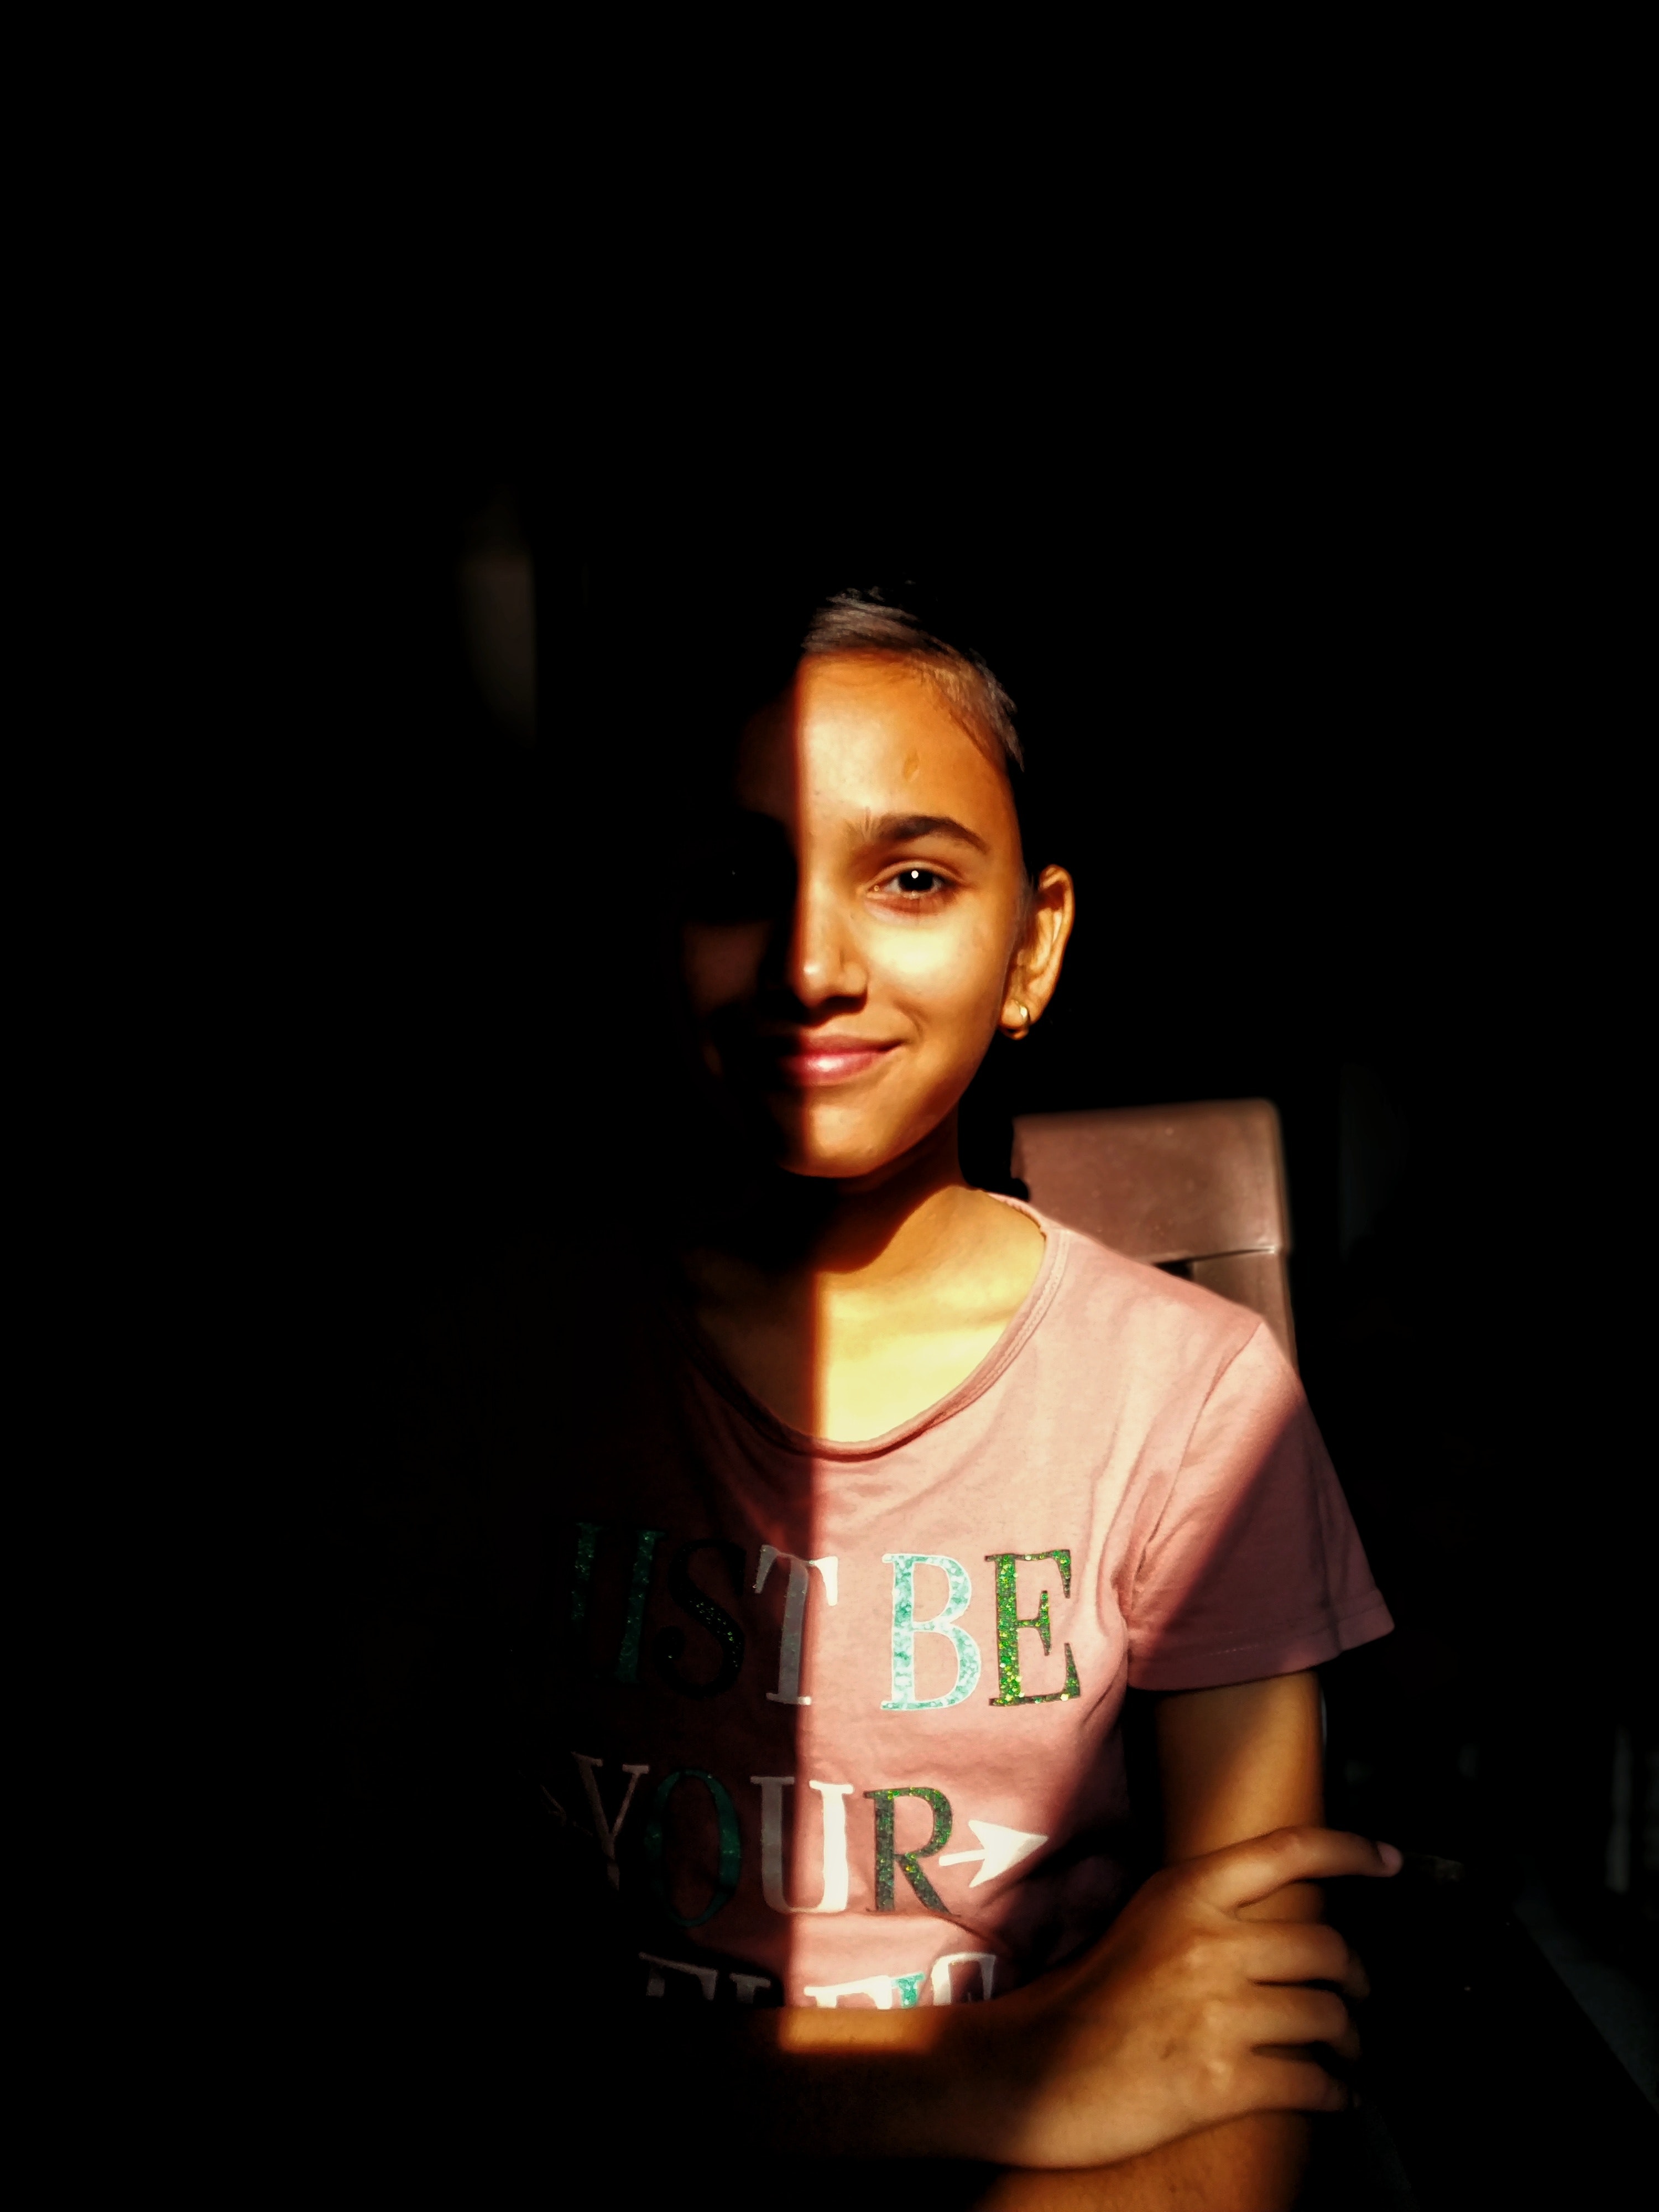
face, black, head, light, beauty, t shirt, flash photography, darkness, photography, fun, night, portrait, smile